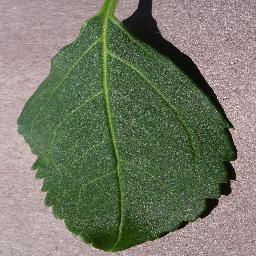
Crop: cherry
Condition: (including_sour)_healthy